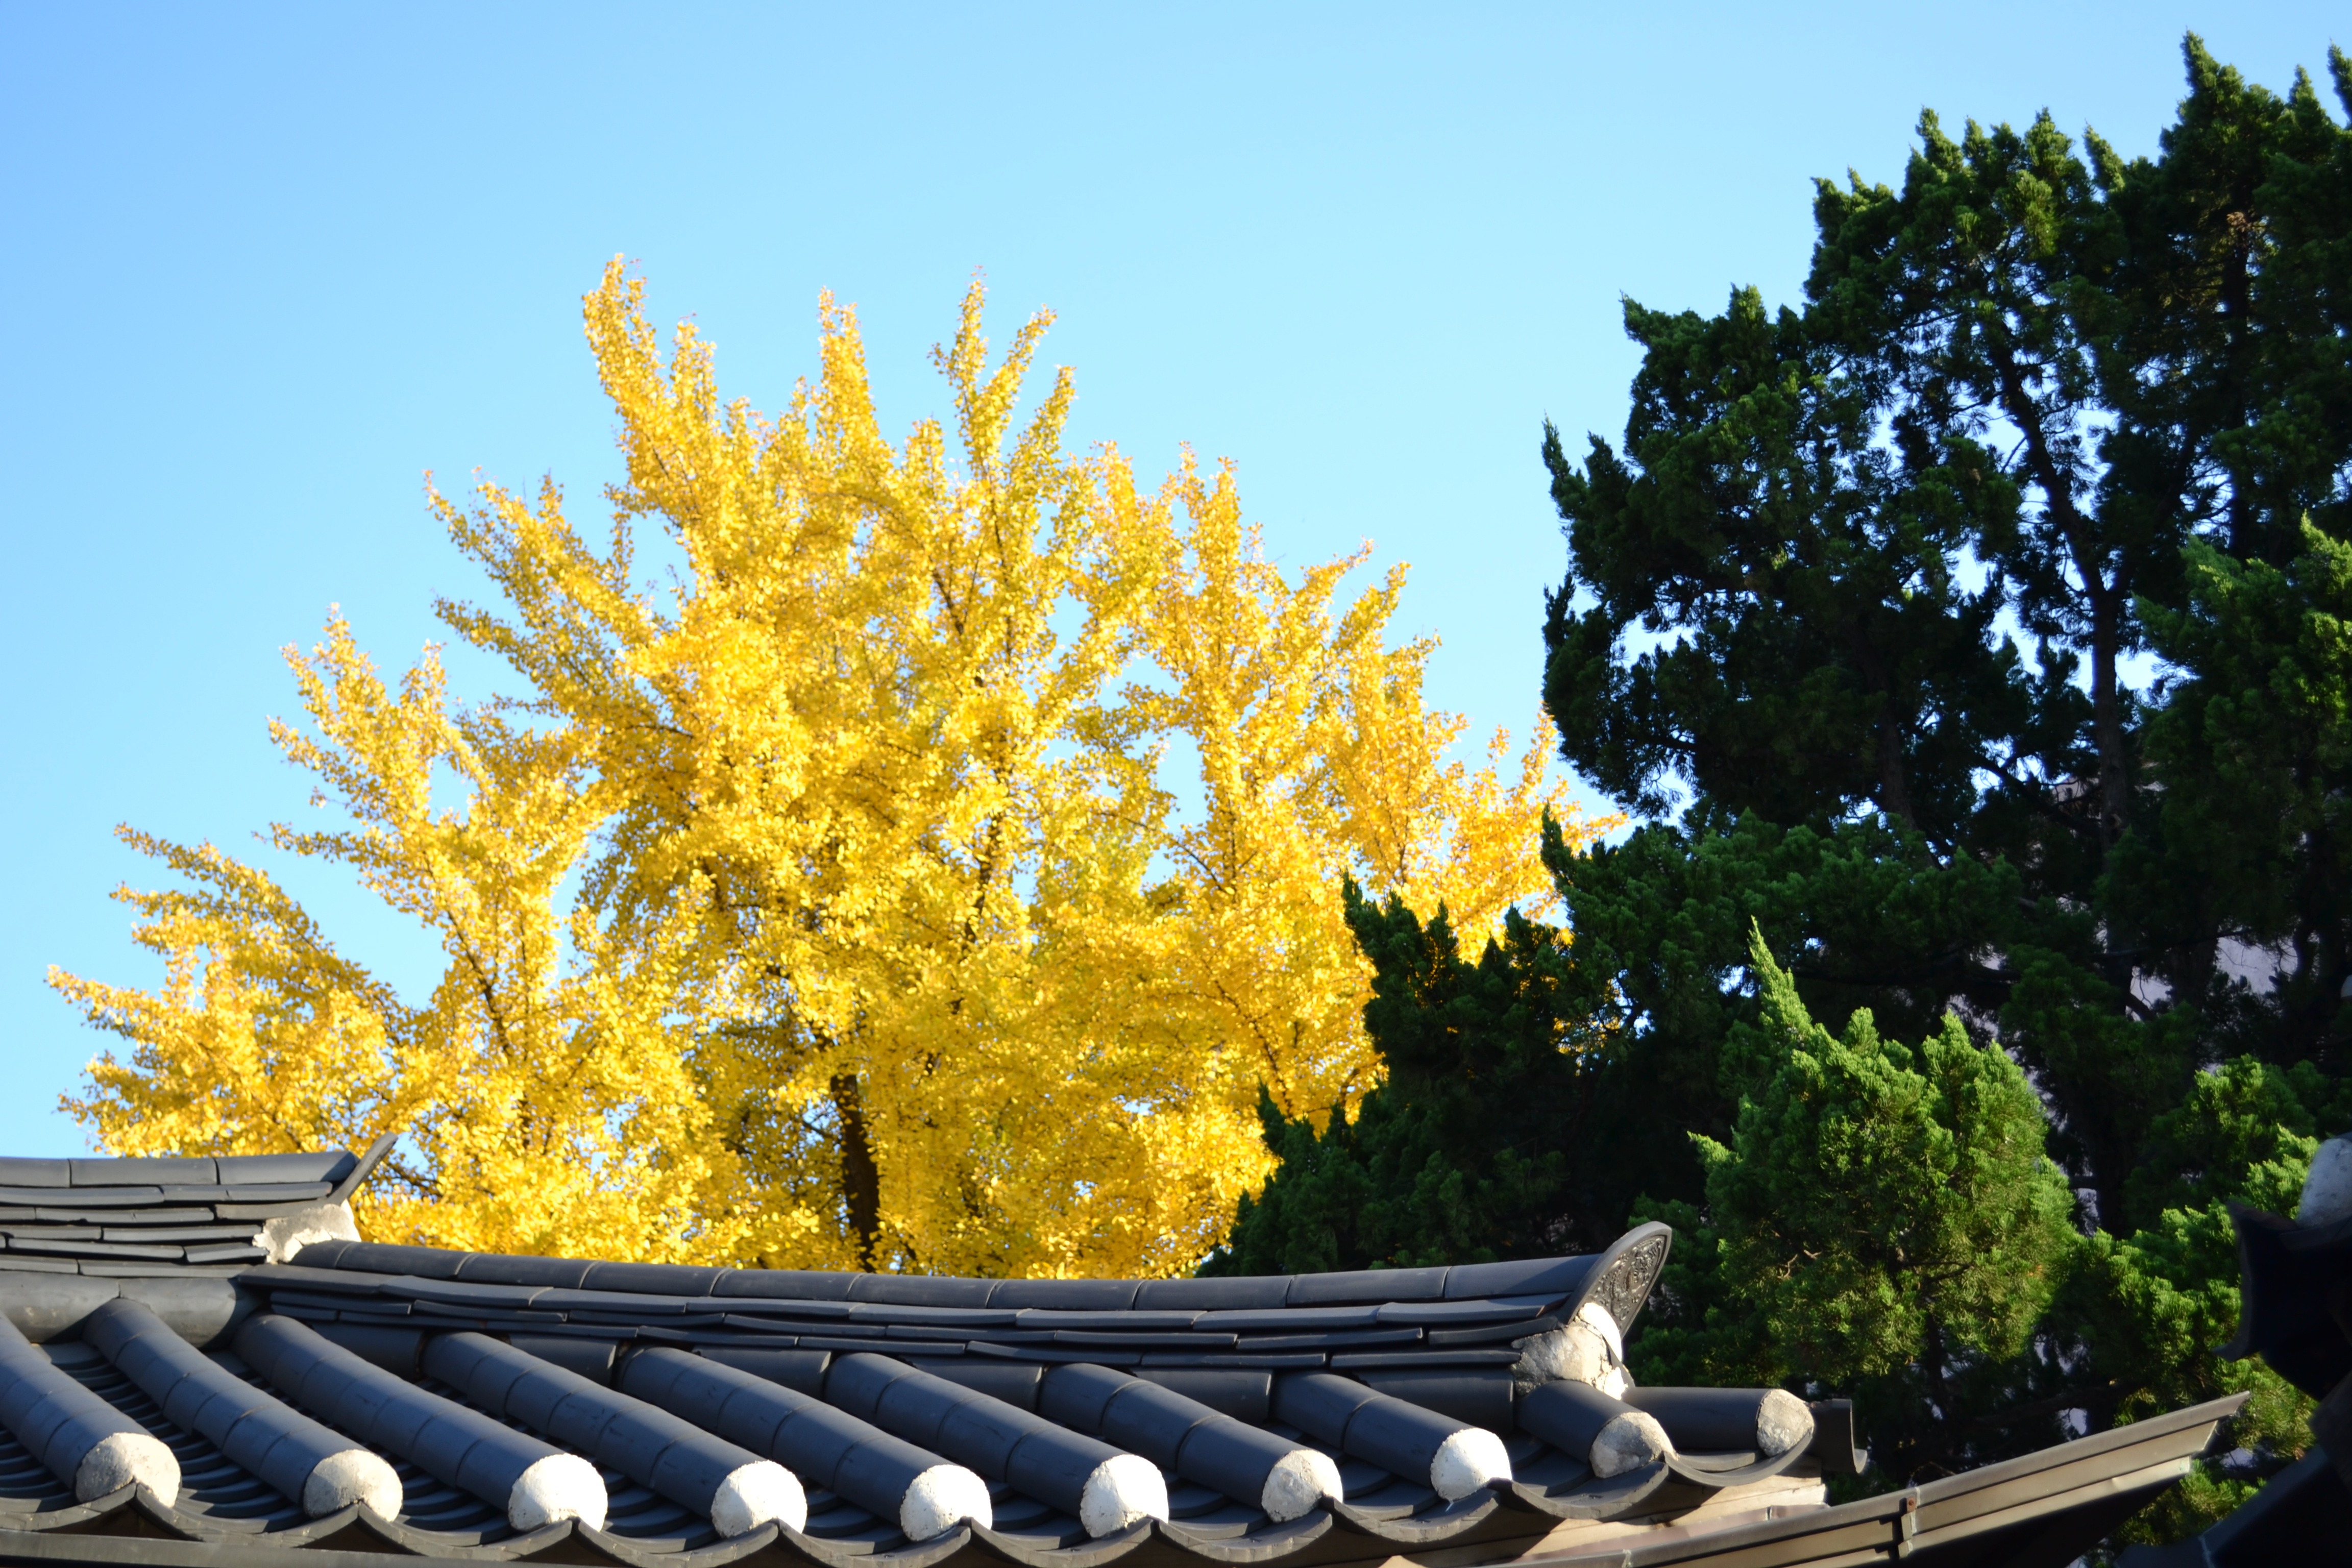
tree, plant, sunlight, leaf, flower, autumn, yellow, garden, season, shrub, republic of korea, flowering plant, maidenhair tree, damme, bank leaves, woody plant, land plant